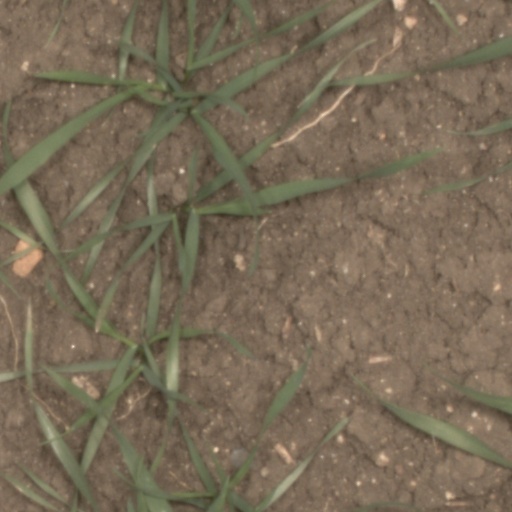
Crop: wheat